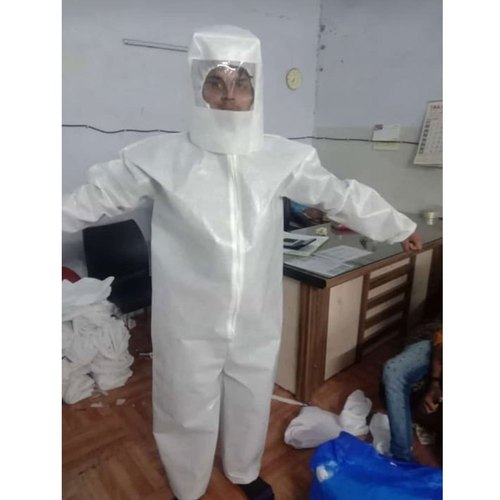
Objects detected:
Face_Shield
Coverall